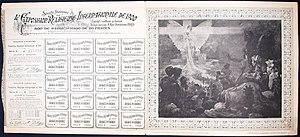
Alfons Mucha, né à Eibenschütz le 24 juillet 1860 et mort à Prague le 14 juillet 1939, est un affichiste, illustrateur, graphiste, peintre, et professeur d'art tchécoslovaque, fer-de-lance du style Art nouveau.